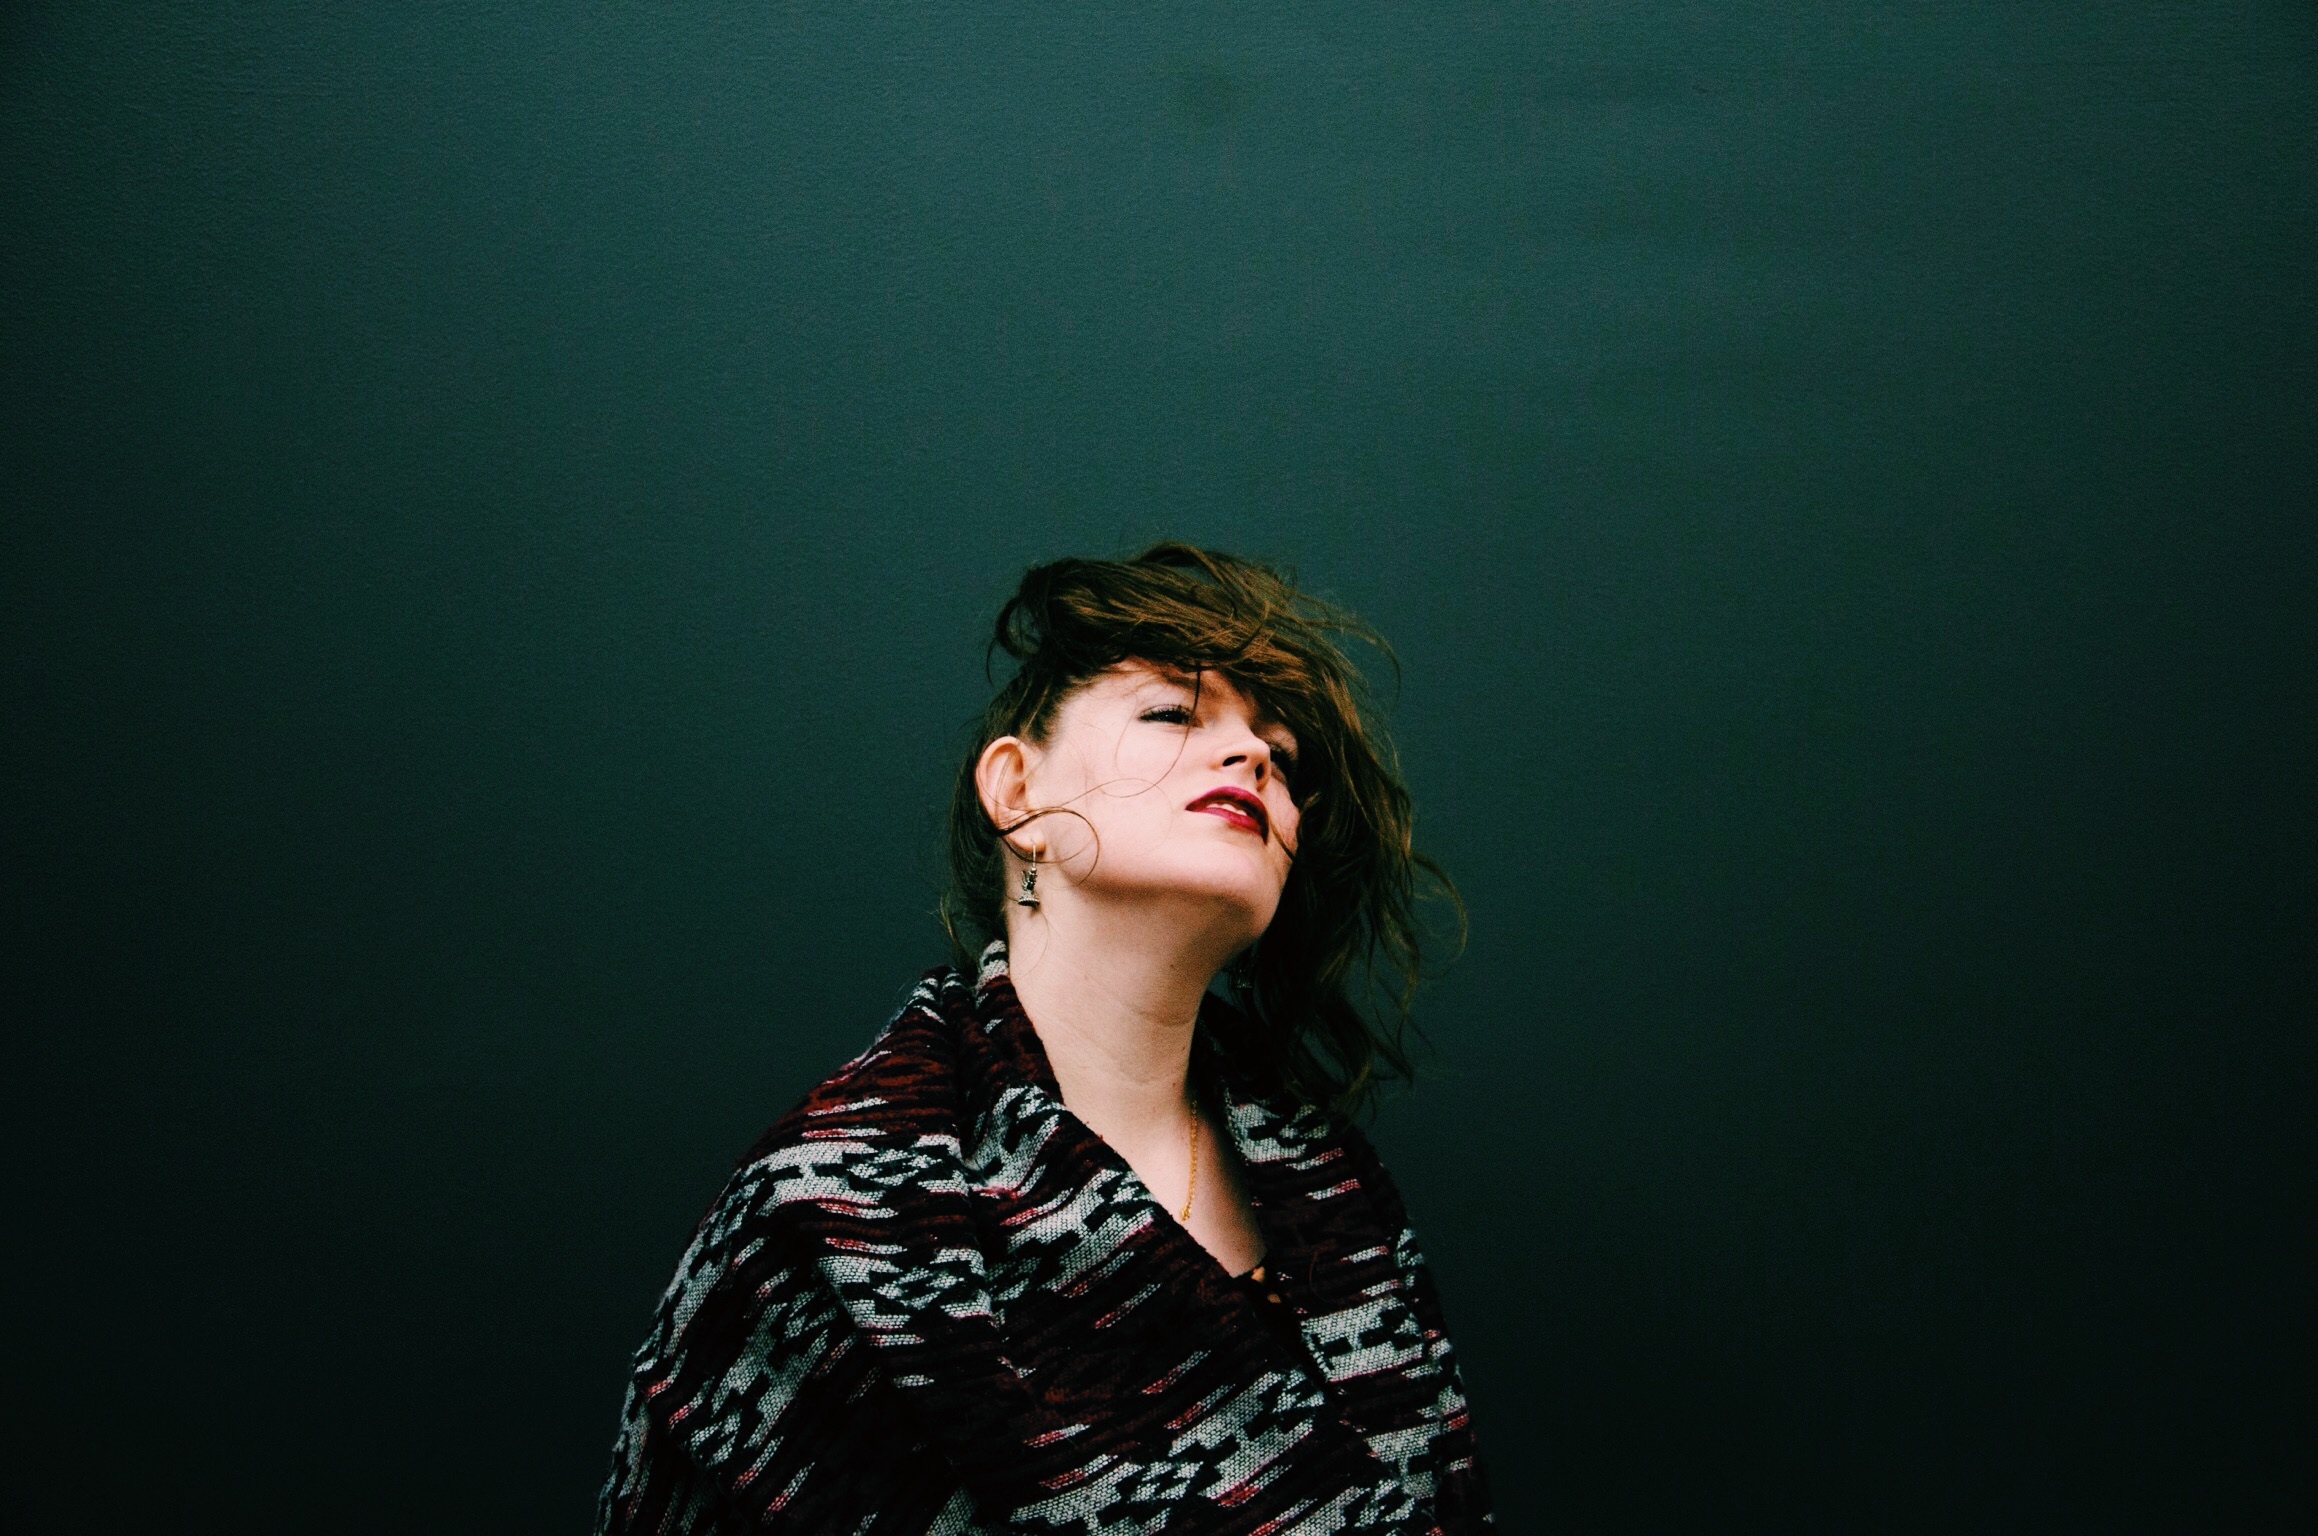
person, woman, hair, photography, singer, brunette, portrait, model, darkness, fashion, musician, black, lady, stage, singing, guitarist, photo shoot